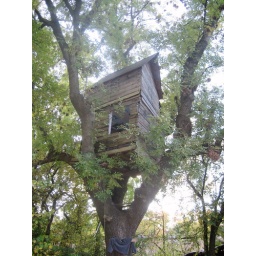
tree house in christiania